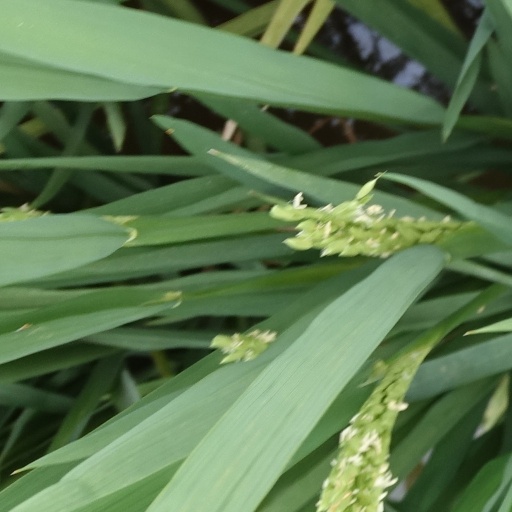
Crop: rice